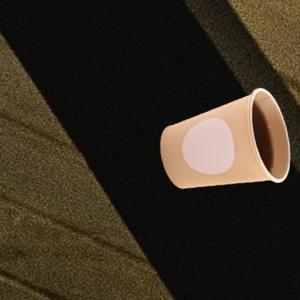
Label: cups